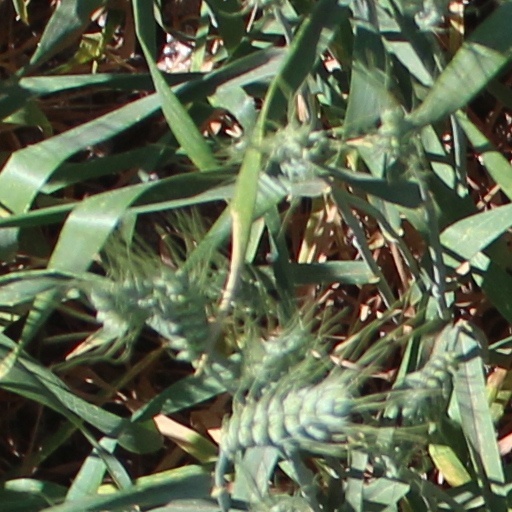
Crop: wheat